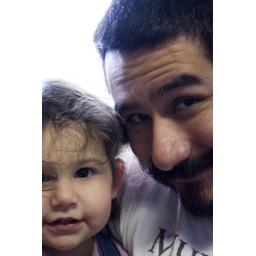
Up in the office working on Lana's computer I figured I'd play with my shutter remote and gorillapod.